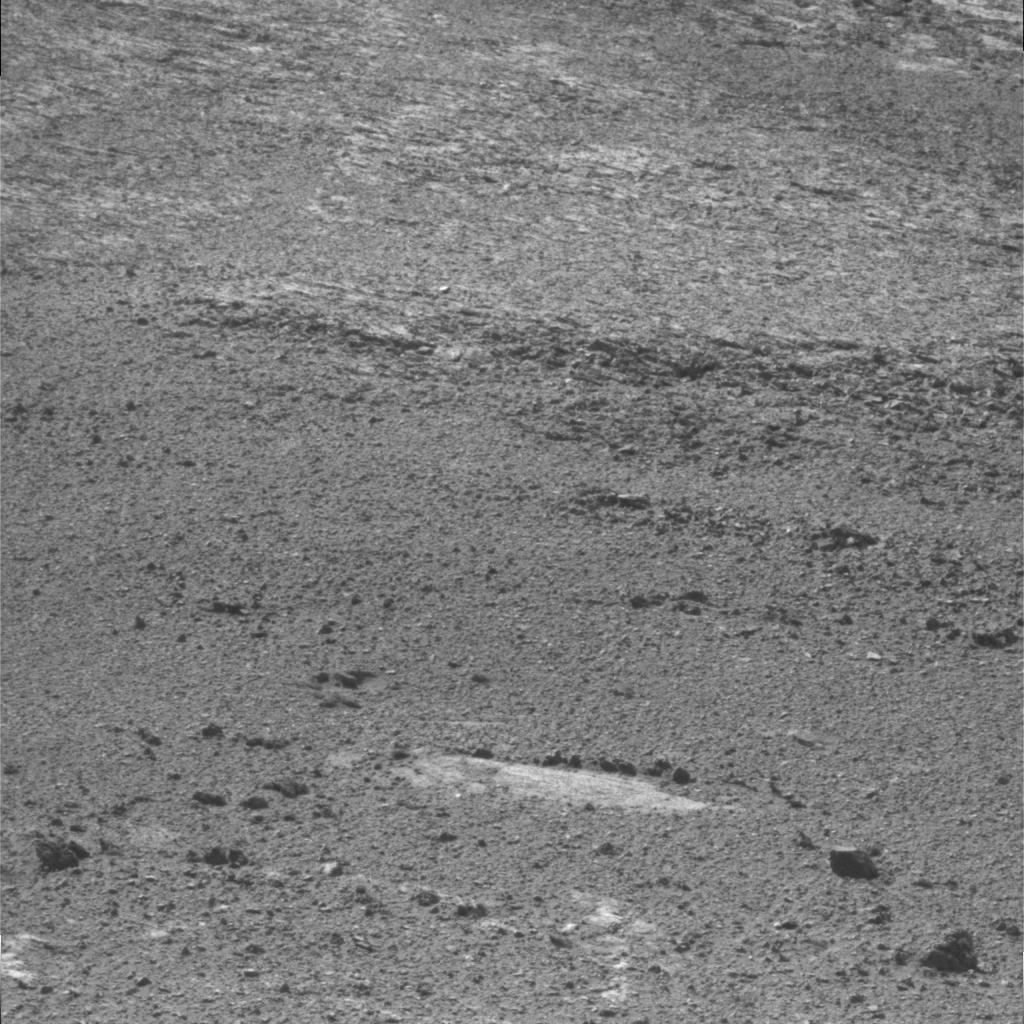
Surface features visible: Rock Outcrops, Clasts, Rock (Linear Features), Soil, Nearby Surface